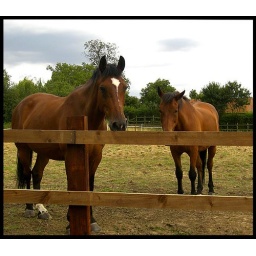
Poor horse standing in stifling heat and covered in flies. Ick.